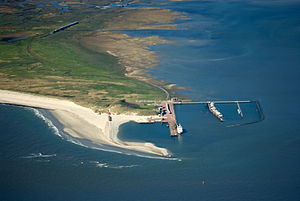
Wangerooge
Wangerooge er en af Østfrisiske Øer i Nordsøen ud for nordvestkysten af Tyskland. Øen udgør en kommune i Landkreis Friesland i Niedersachsen.